Aachen

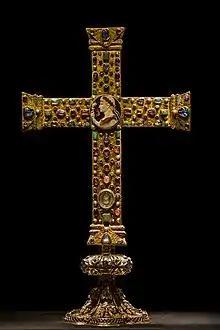
Cross of Lothair, Aachen Cathedral Treasury

Herzogenrath, Würselen, Eschweiler, Stolberg and Roetgen (which are all in the district of Aachen); Raeren, Kelmis and Plombières (Liège Province in Belgium) as well as Vaals, Gulpen-Wittem, Simpelveld, Heerlen and Kerkrade (all in Limburg Province in the Netherlands).